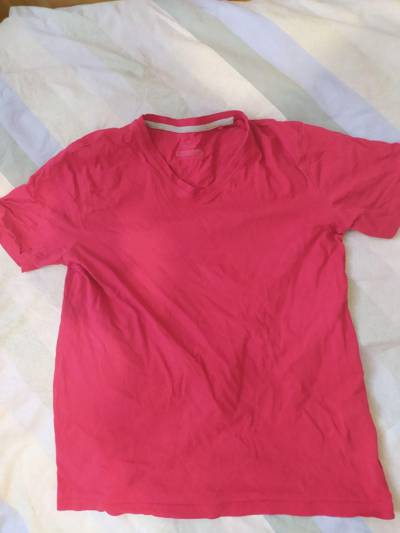
Waste category: clothes